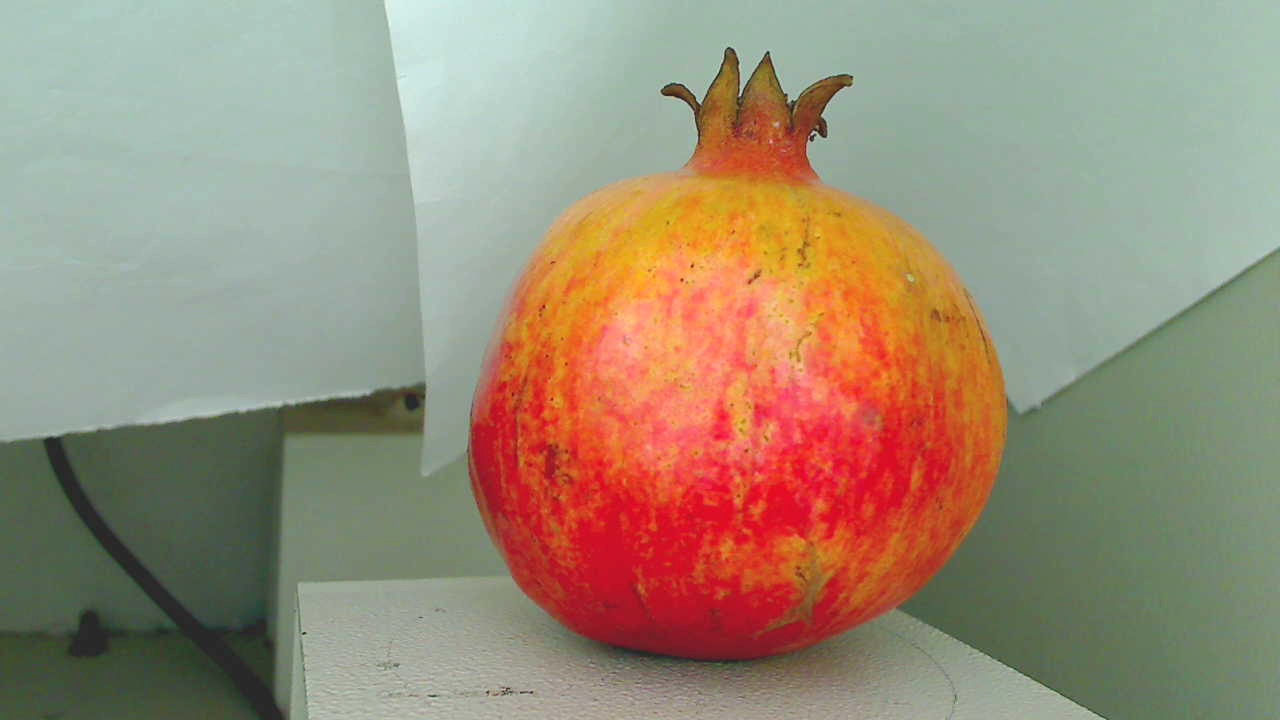
Grade: grade-2
Quality: quality-4